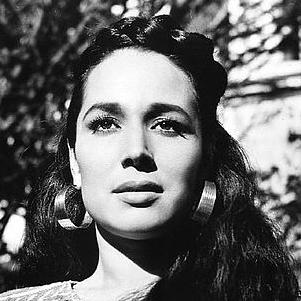
Age: 31